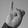
ASL letter: I